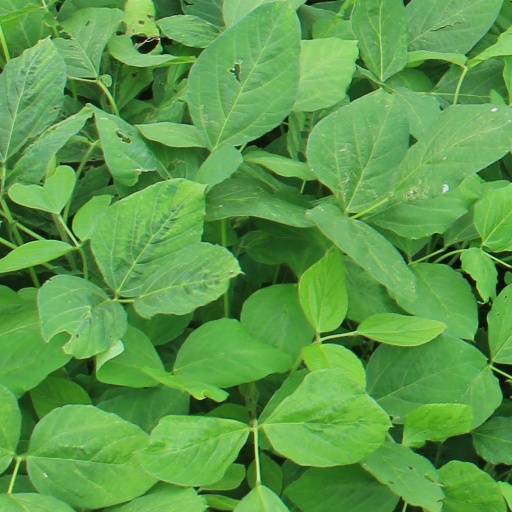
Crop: soybean